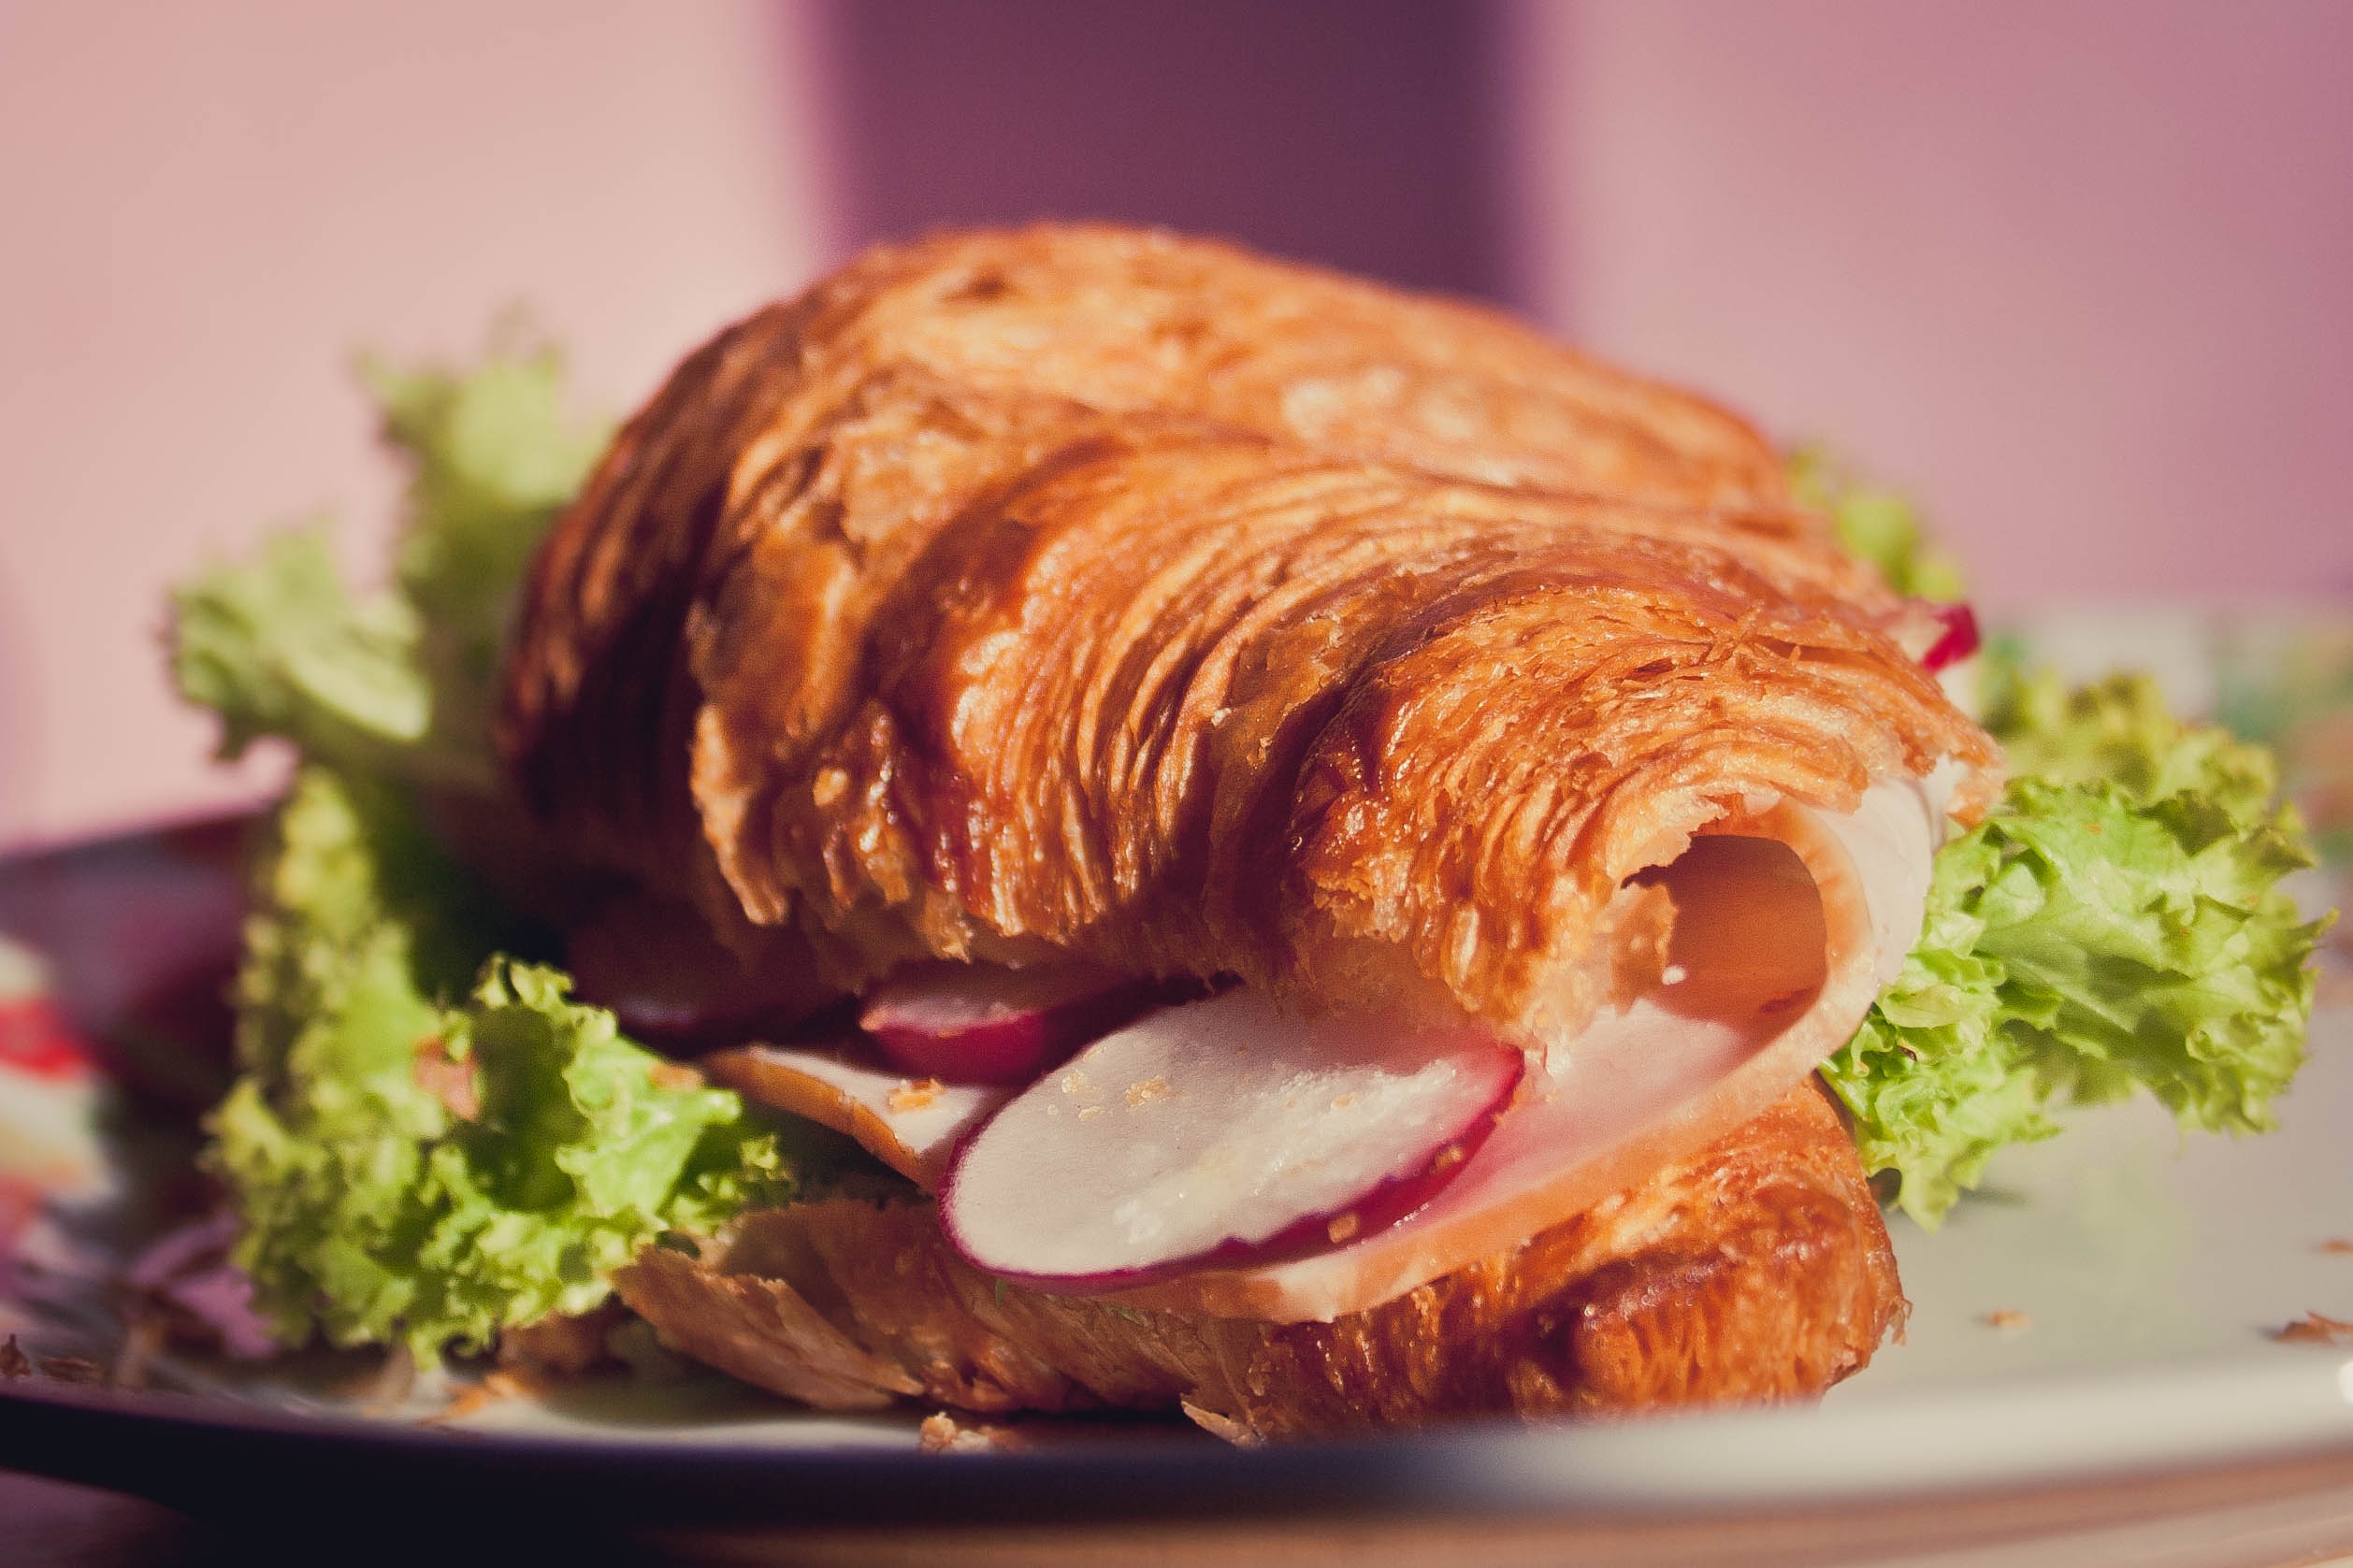
light, morning, dish, meal, food, salad, produce, breakfast, croissant, meat, cuisine, pastry, sandwich, baked goods, fried food, beef wellington